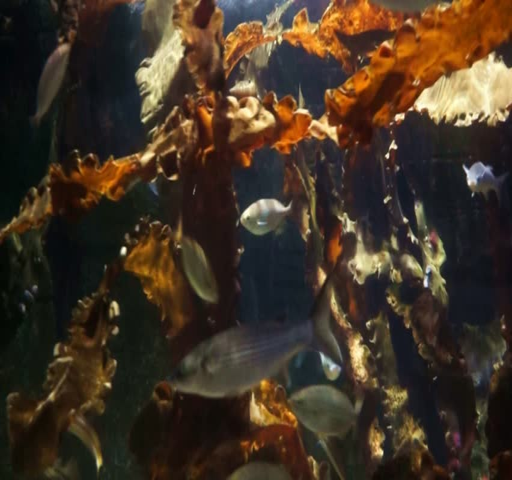
fishes in a tank with a lot of current